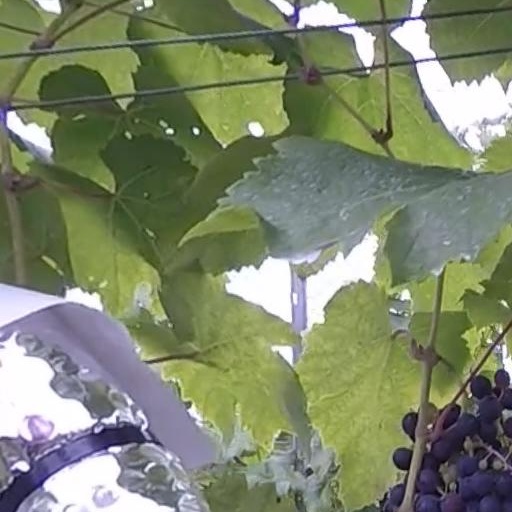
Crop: grape